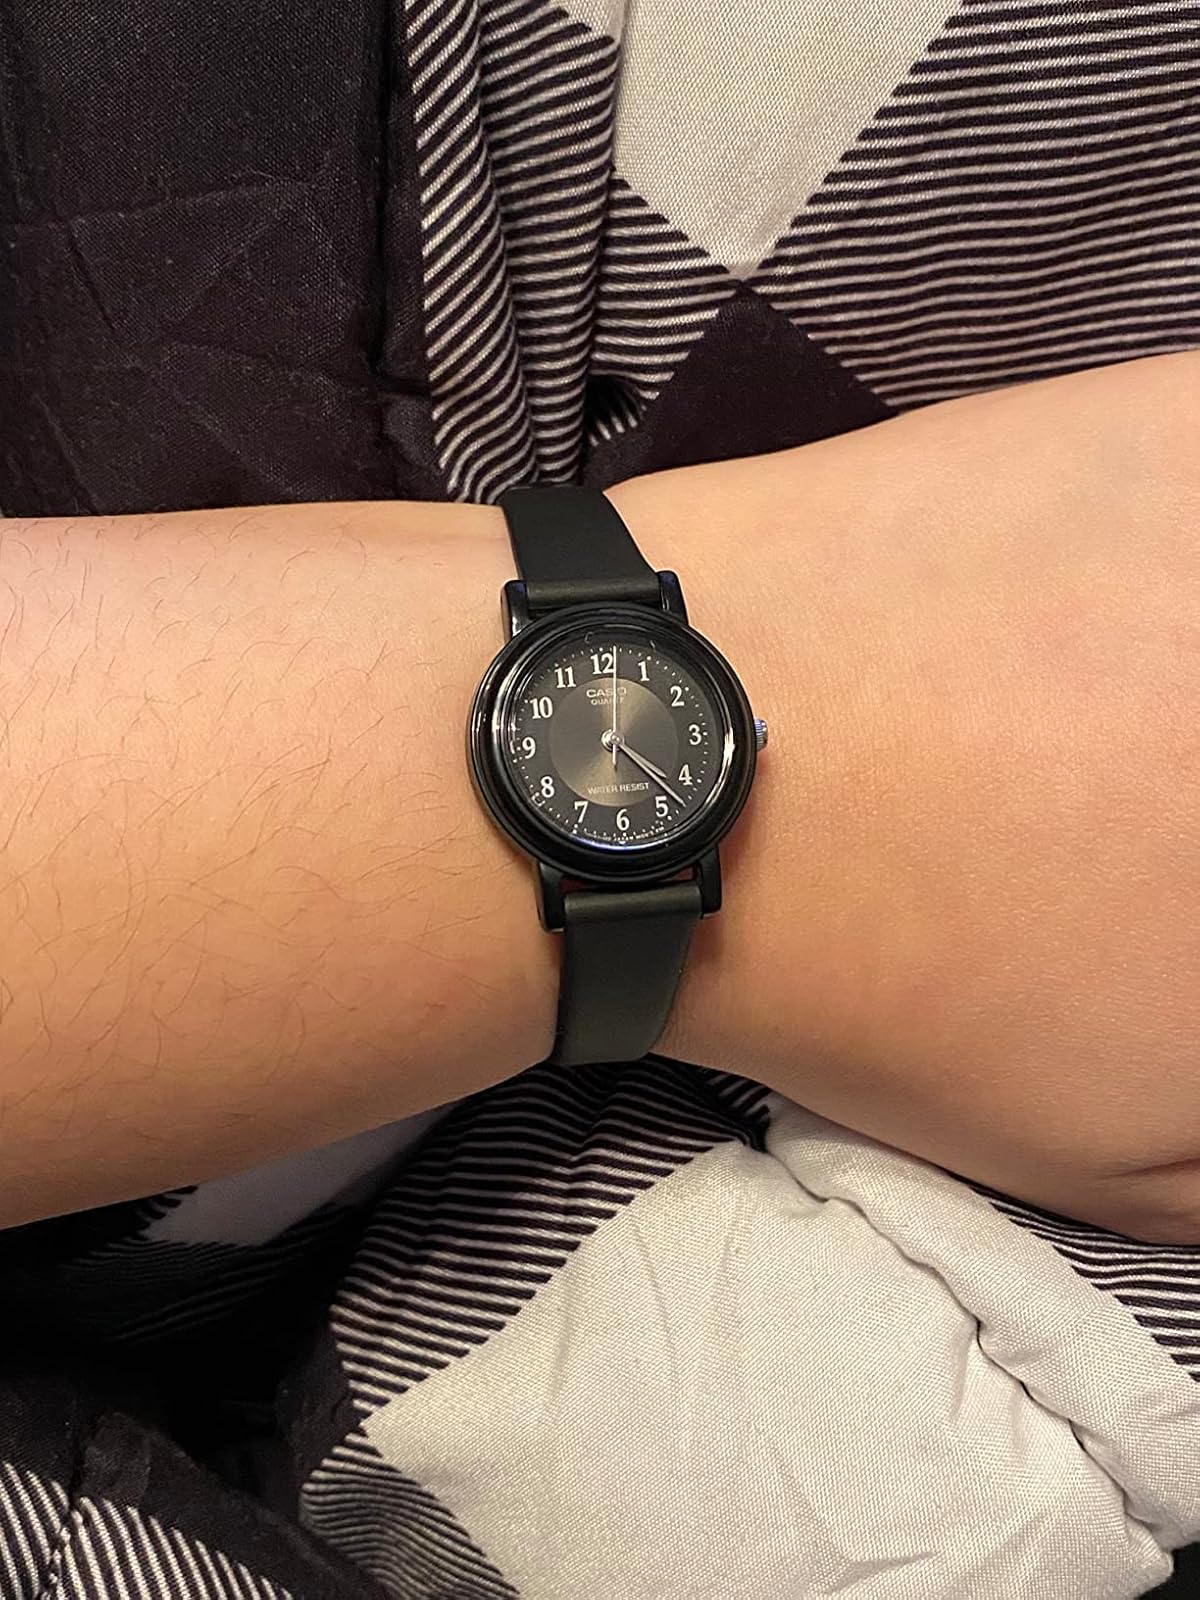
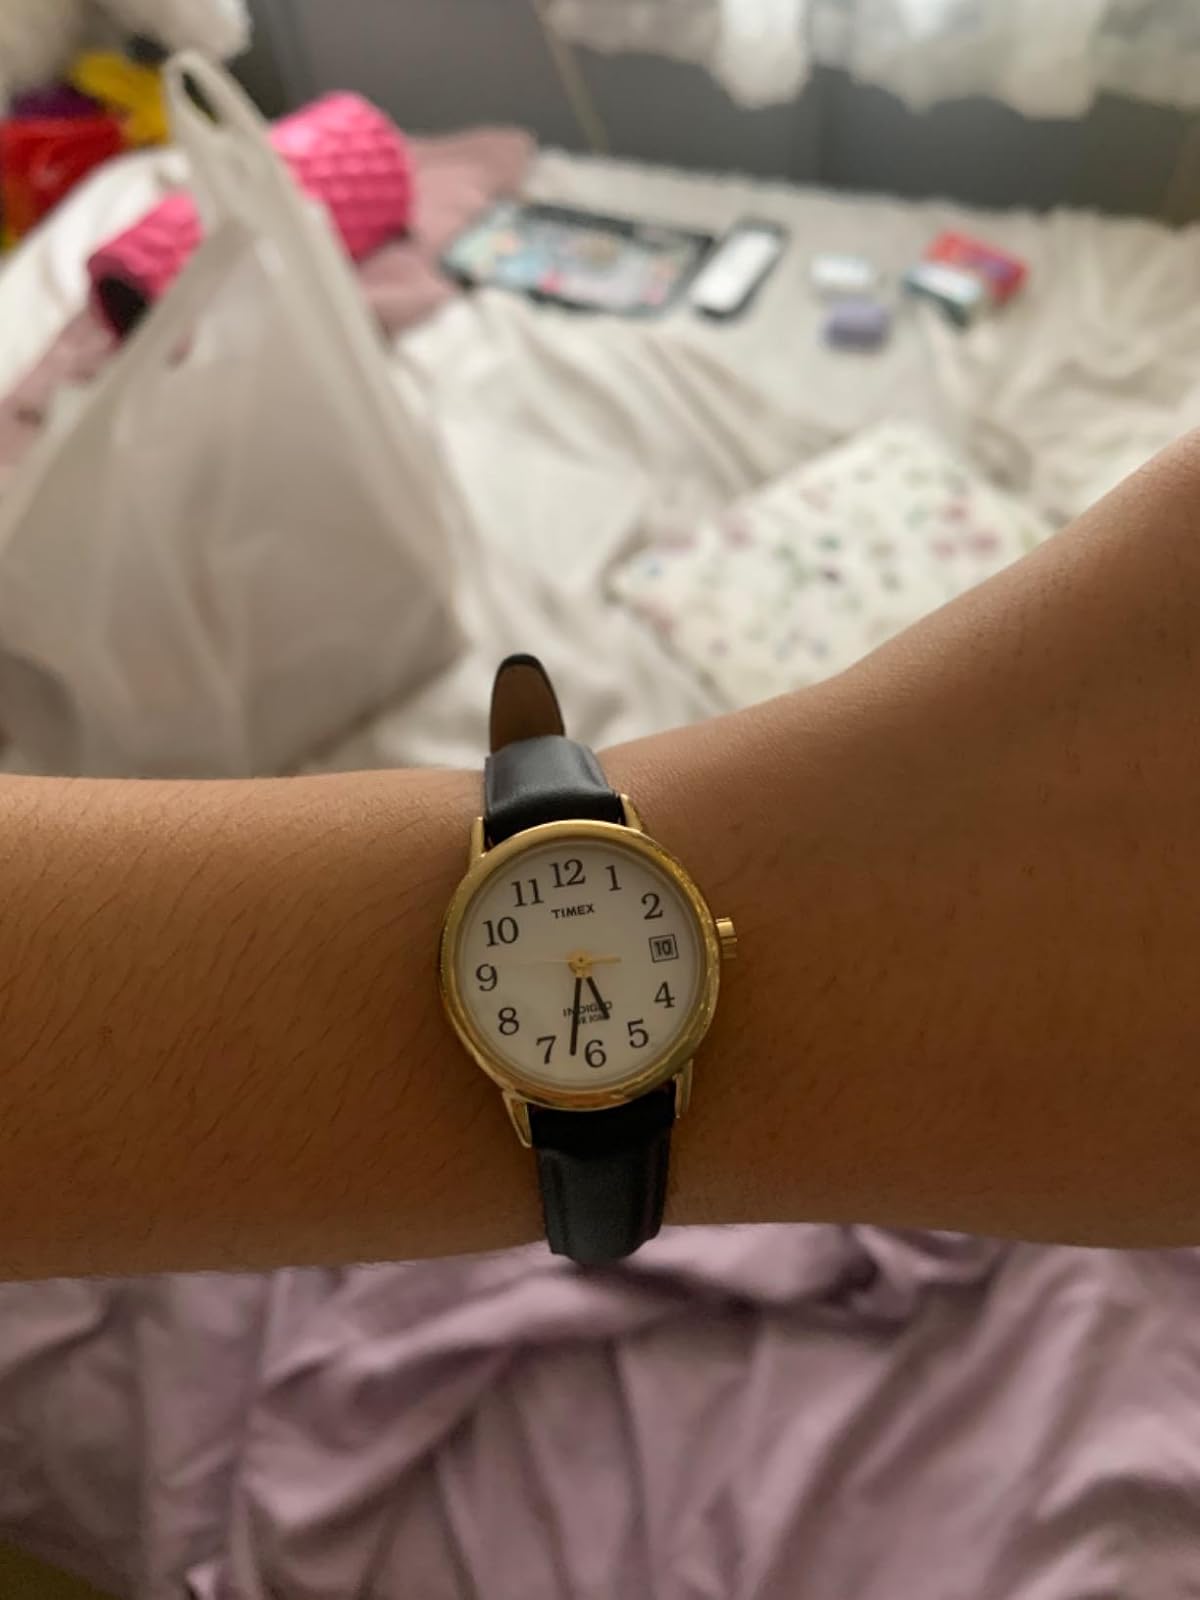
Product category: accessories_watch
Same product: no